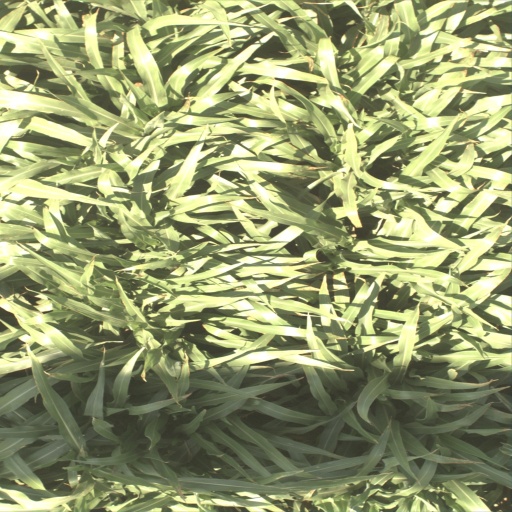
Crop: sorghum